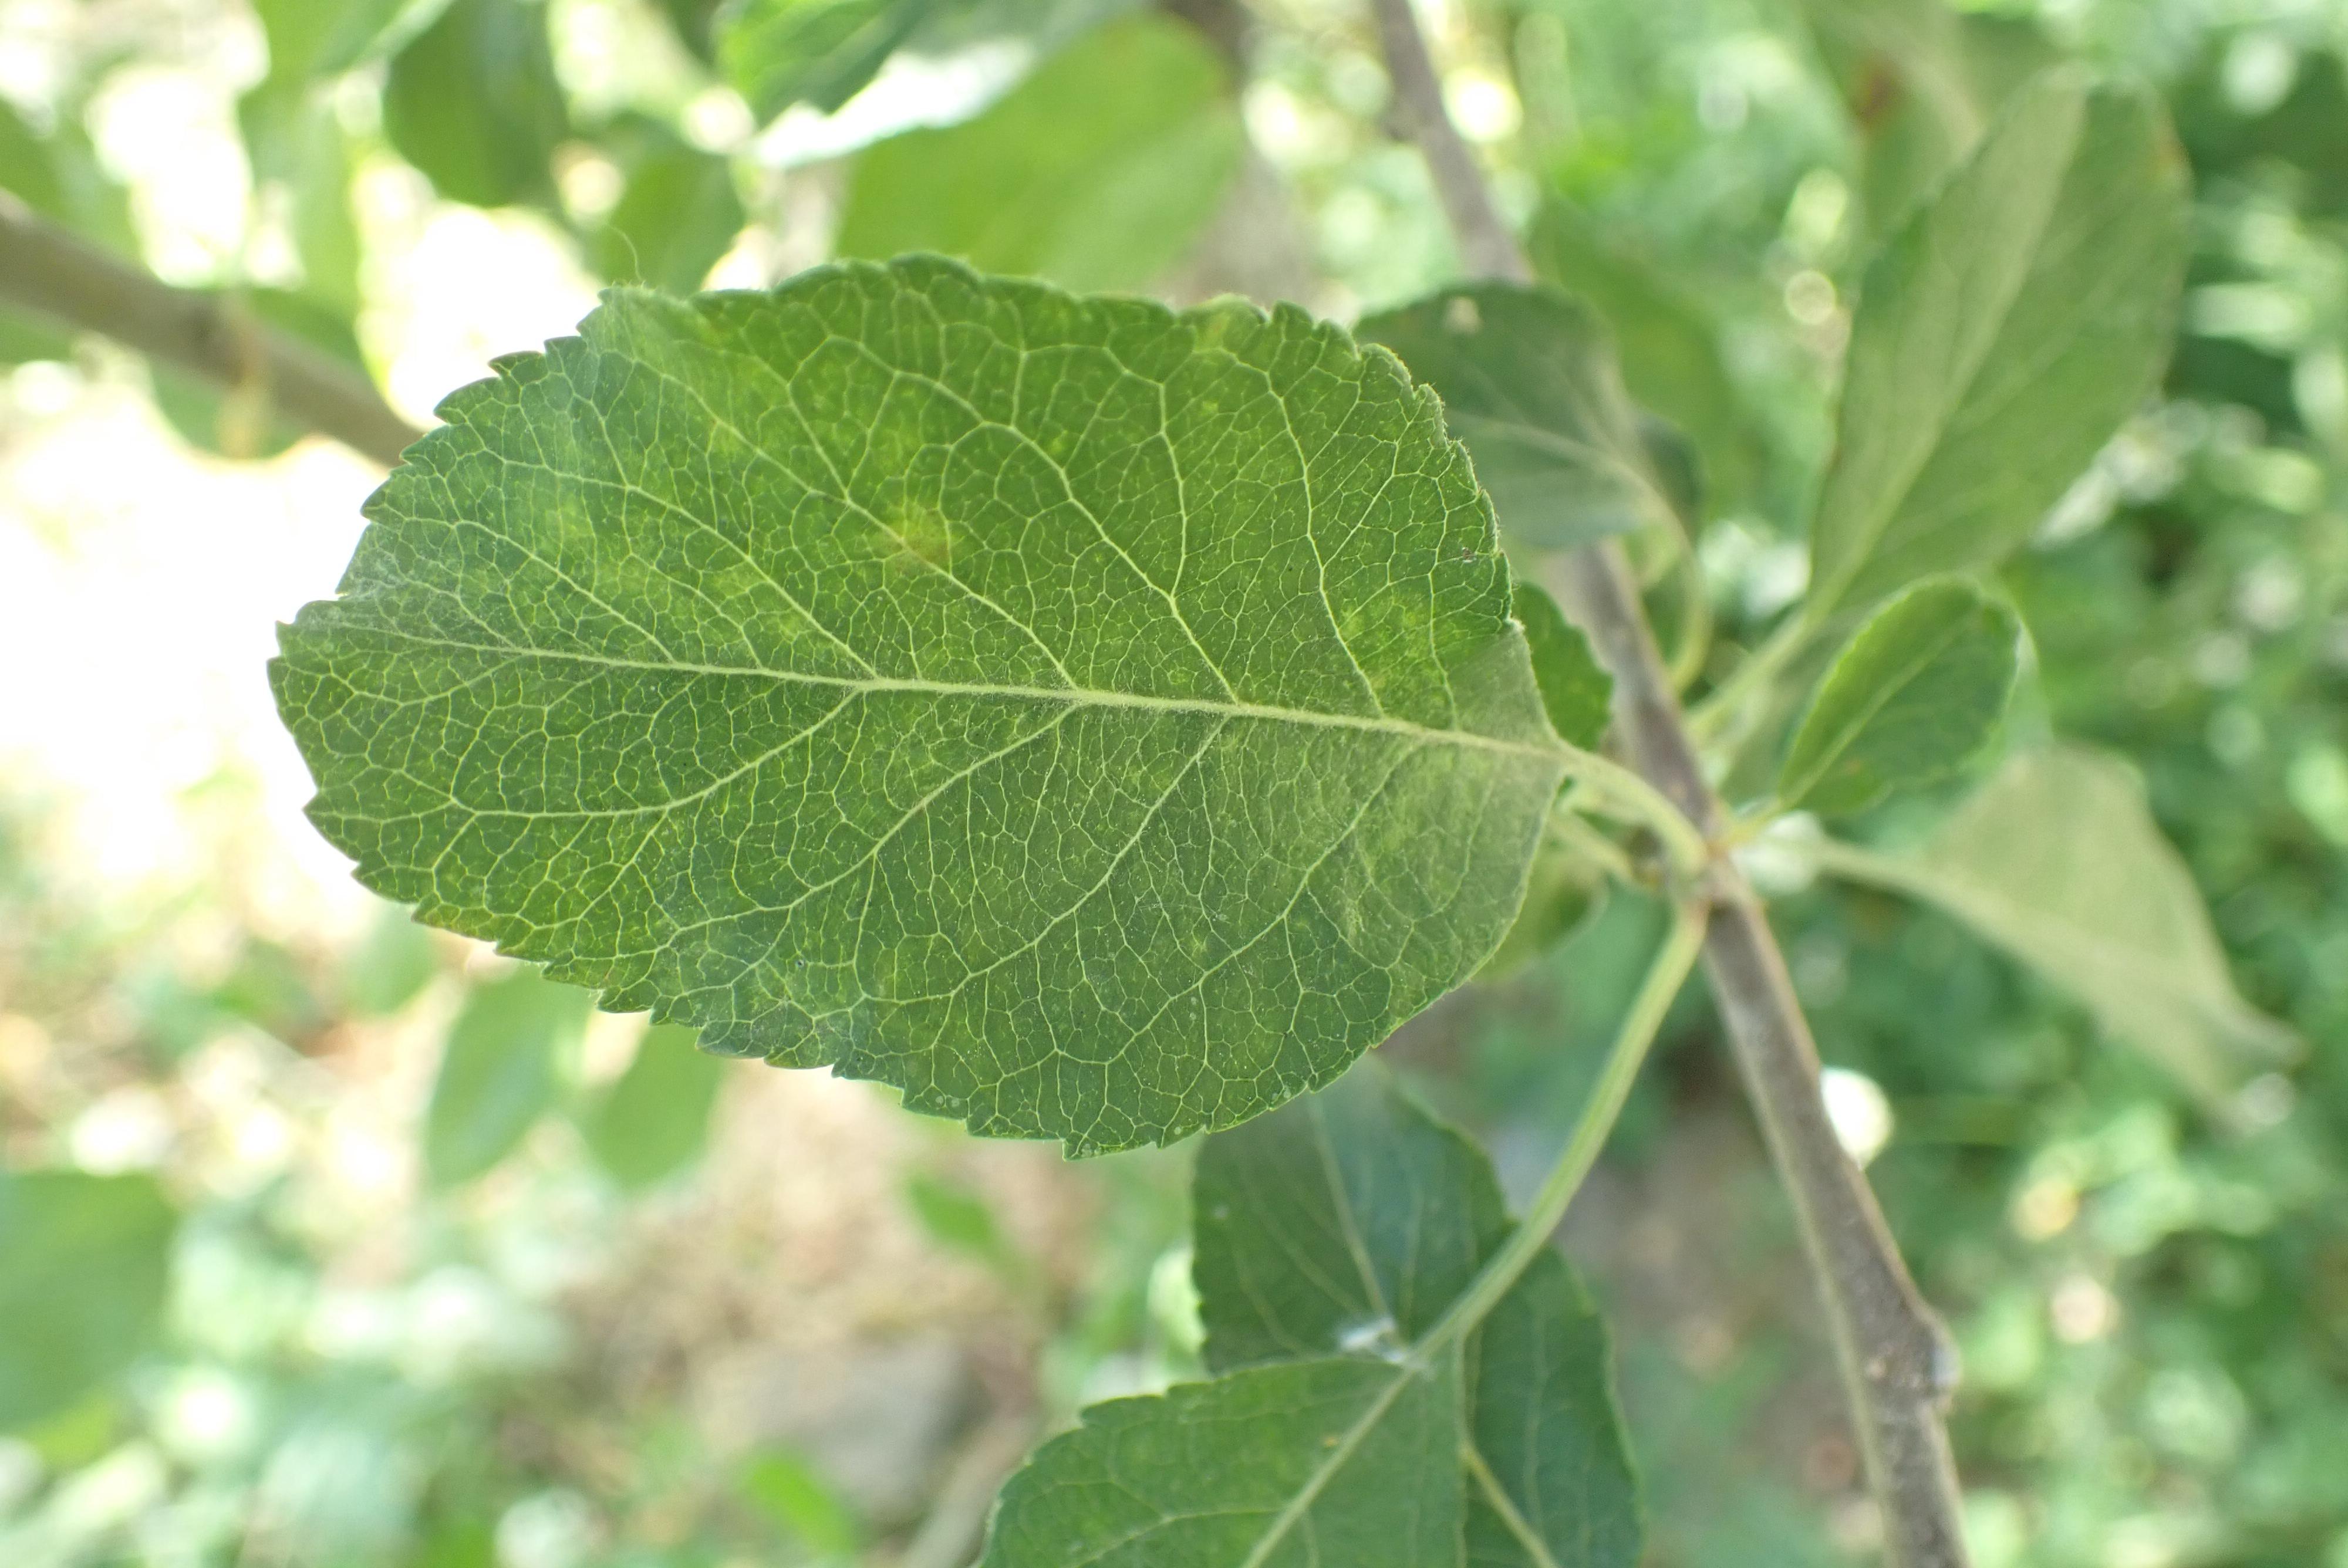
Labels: scab